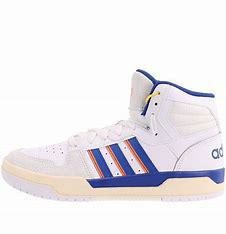
Brand: adidas
Model: neo Adidas NEO Entrap Mid